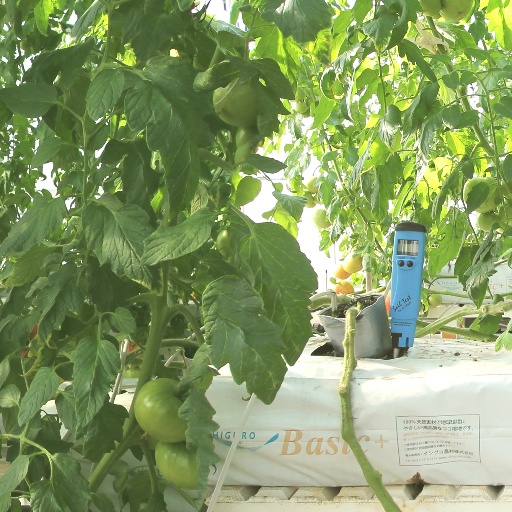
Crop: tomato